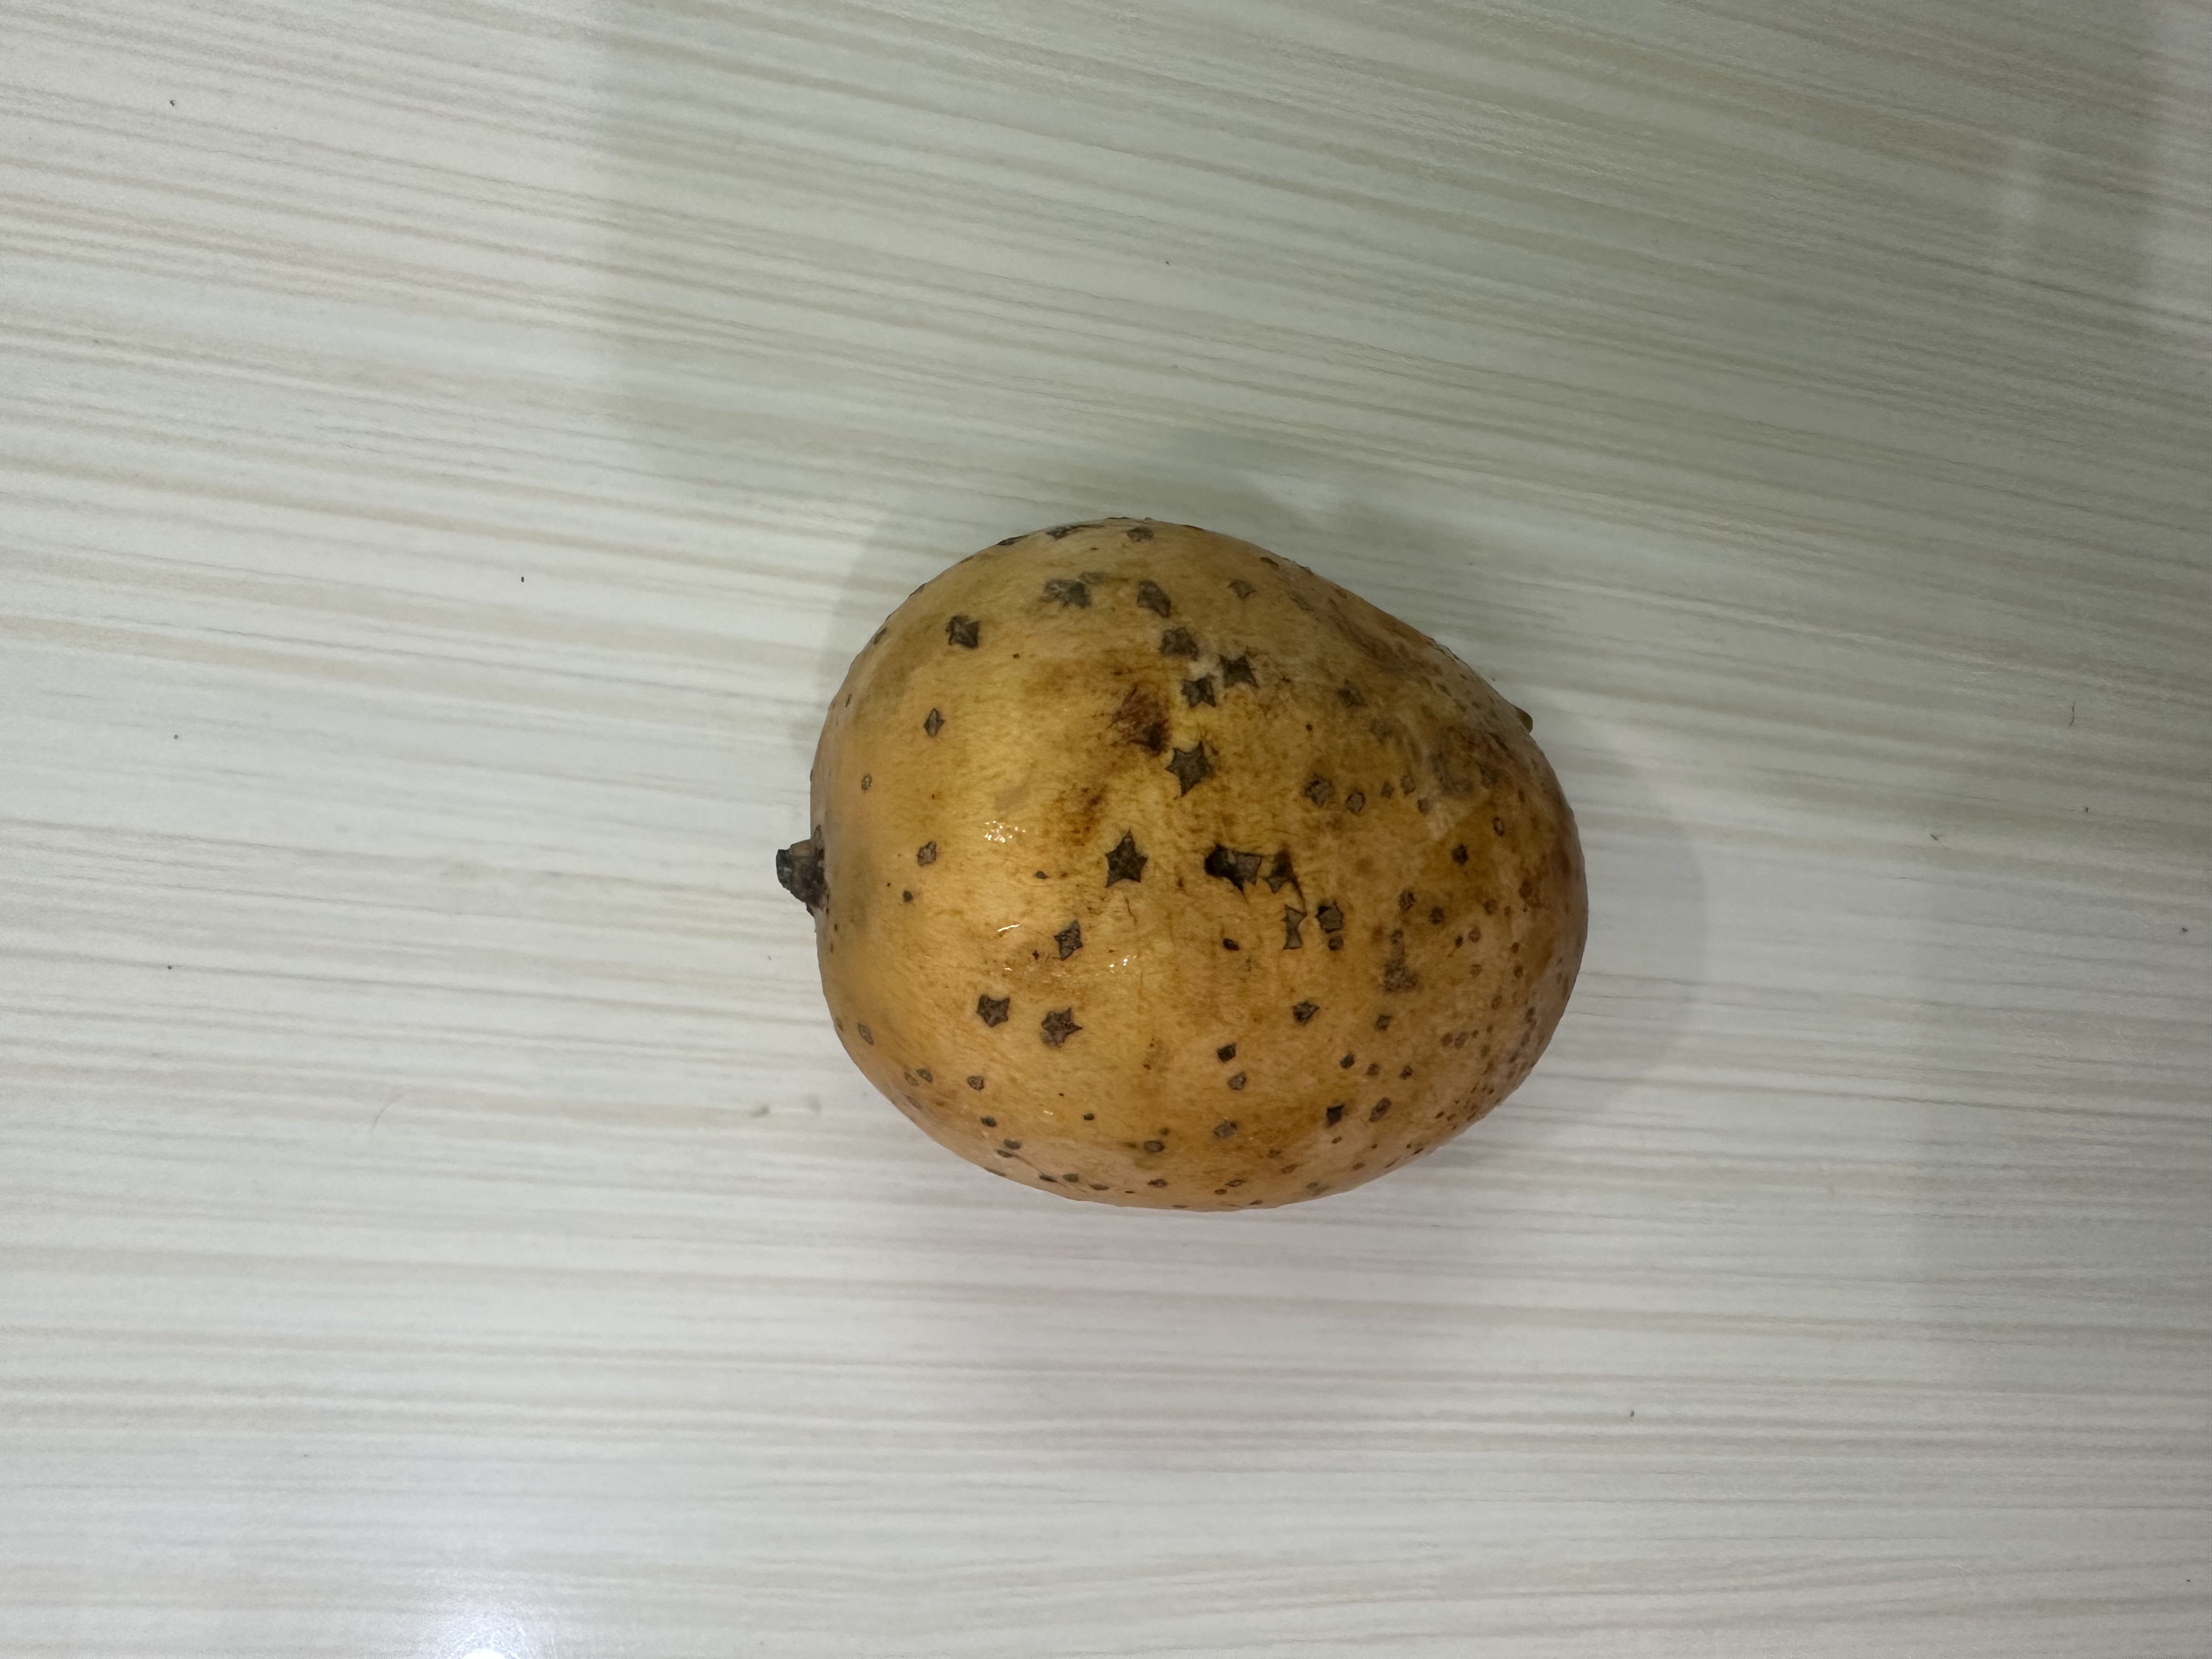
Mango variety: Langra